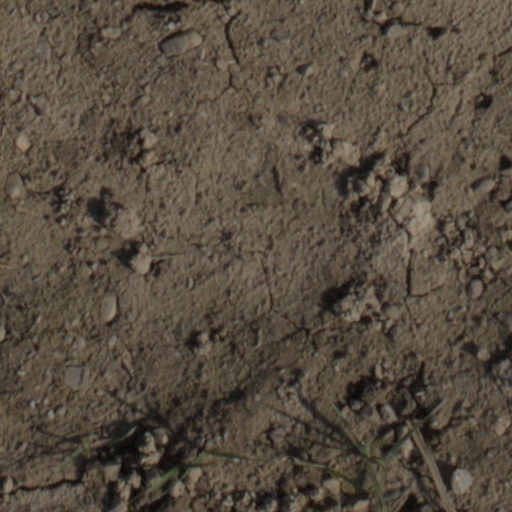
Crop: wheat